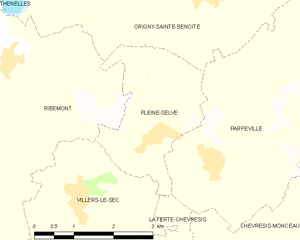
Carte des communes françaises: Pleine-Selve